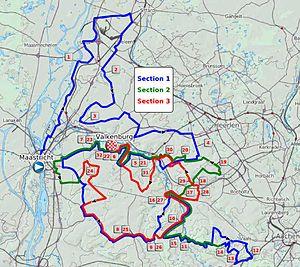
La 47ᵉ édition de l'Amstel Gold Race a eu lieu le 15 avril 2012. Il s'agit de la 11ᵉ épreuve de l'UCI World Tour 2012. La course a été remportée par l'Italien Enrico Gasparotto devant le Belge Jelle Vanendert et le Slovaque Peter Sagan.
L'Amstel Gold Race est une course cycliste d'un jour créée en 1966 et patronnée par la marque de bière Amstel. Elle parcourt le sud de la province du Limbourg aux environs de Maastricht, ainsi que parfois la Belgique voisine. Les principales difficultés se trouvent à la Montagne Saint-Pierre et à Fauquemont-sur-Gueule.